Henryk Sienkiewicz Park in Włocławek

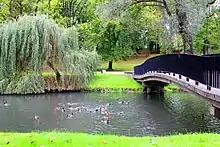
H. Sienkiewicz City Park in Włocławek

The present-day park was established in 1870. Originally it occupied only a small area on the right bank of the Zgłowiączka river. It was created on a completely uninhabited slope of the river. The expansion project was carried out after 1916 by the famous English-style gardener Franciszek Szanior. During the Second Republic of Poland it was extended and ultimately covered 23,446 m. In the years 1926-1939 the park was extended up to the railway bridge.